Albanais

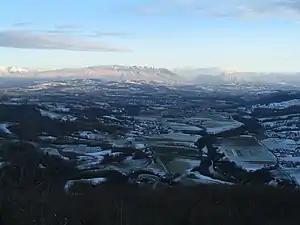
The snow-covered Albanais, as viewed from the Princes Mountains with the Semnoz in the background

The region extends from north to south and from east to west, widening above Annecy. Its terrain is a rolling peneplain, broadside at a pad of calcareous mountains to the east (the Semnoz, Mont Bange, Mont Revard) and to the west (Princes Mountains, Gros Foug, Clergeon, Cessens and La Biolle Mountains), which are attached respectively to the prealps and the Jura Mountains.